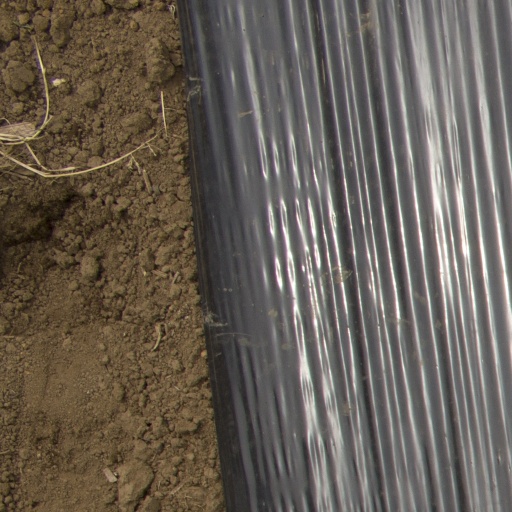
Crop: Jerusalem artichoke